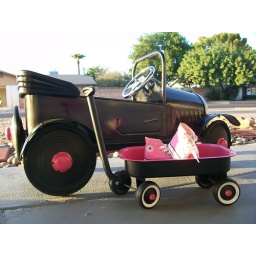
Pedal car redone by my husband. Wagon repainted by me. I think the pedal car needs some white walls.